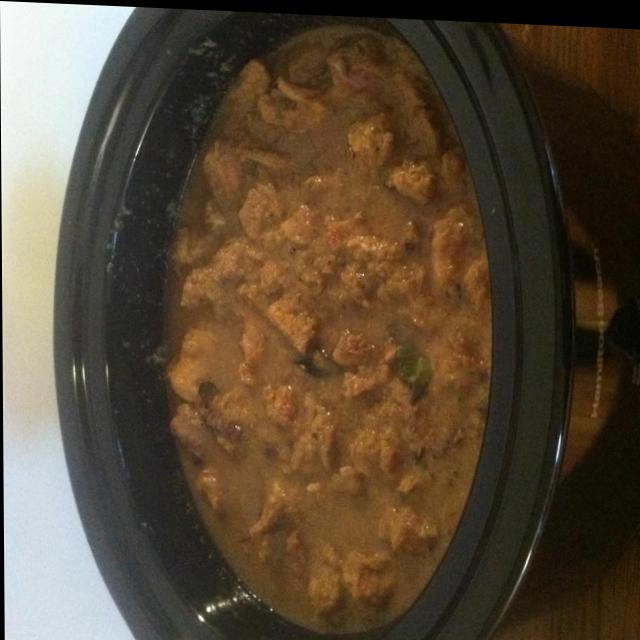
Dish: mutton_curry